Octobering

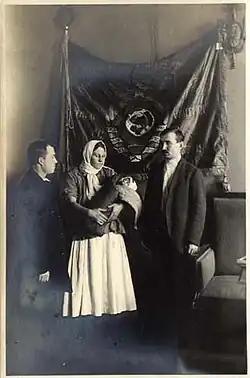
Octobering in 1927.

Octobering was a naming ceremony which occurred during the early era of the Soviet Union, which involved giving a name to a newborn, introduced by the state on the official basis of Marxist–Leninist atheism as an attempt to replace the religious tradition of christening. The term serves as a translation of two synonymous Soviet neologisms: "Oktyabryenie", coined in an analogy to "Kreshcheniye", literally, the sacrament of "baptism", and "Oktyabriny" instead of "", the latter being a family celebration on the occasion of baptism.